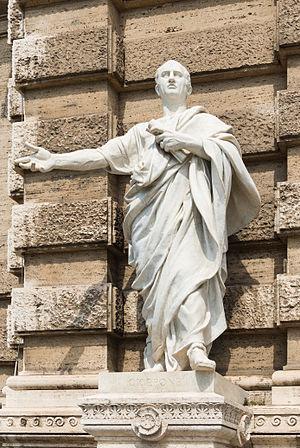
Statue de Cicéron, Palais de Justice, Rome, Italie.